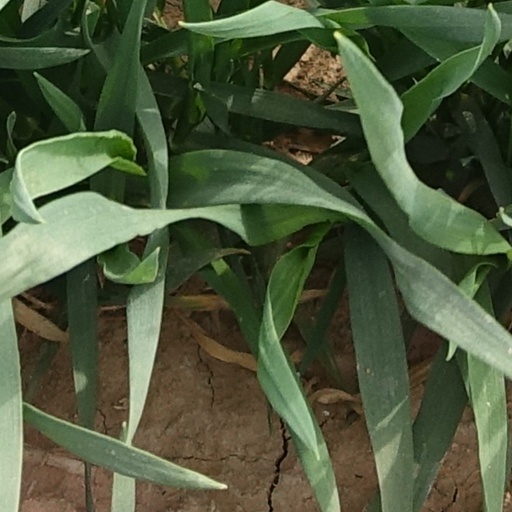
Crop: wheat